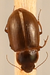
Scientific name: Amara quenseli
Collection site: Onaqui NEON (ONAQ), plot ONAQ_018